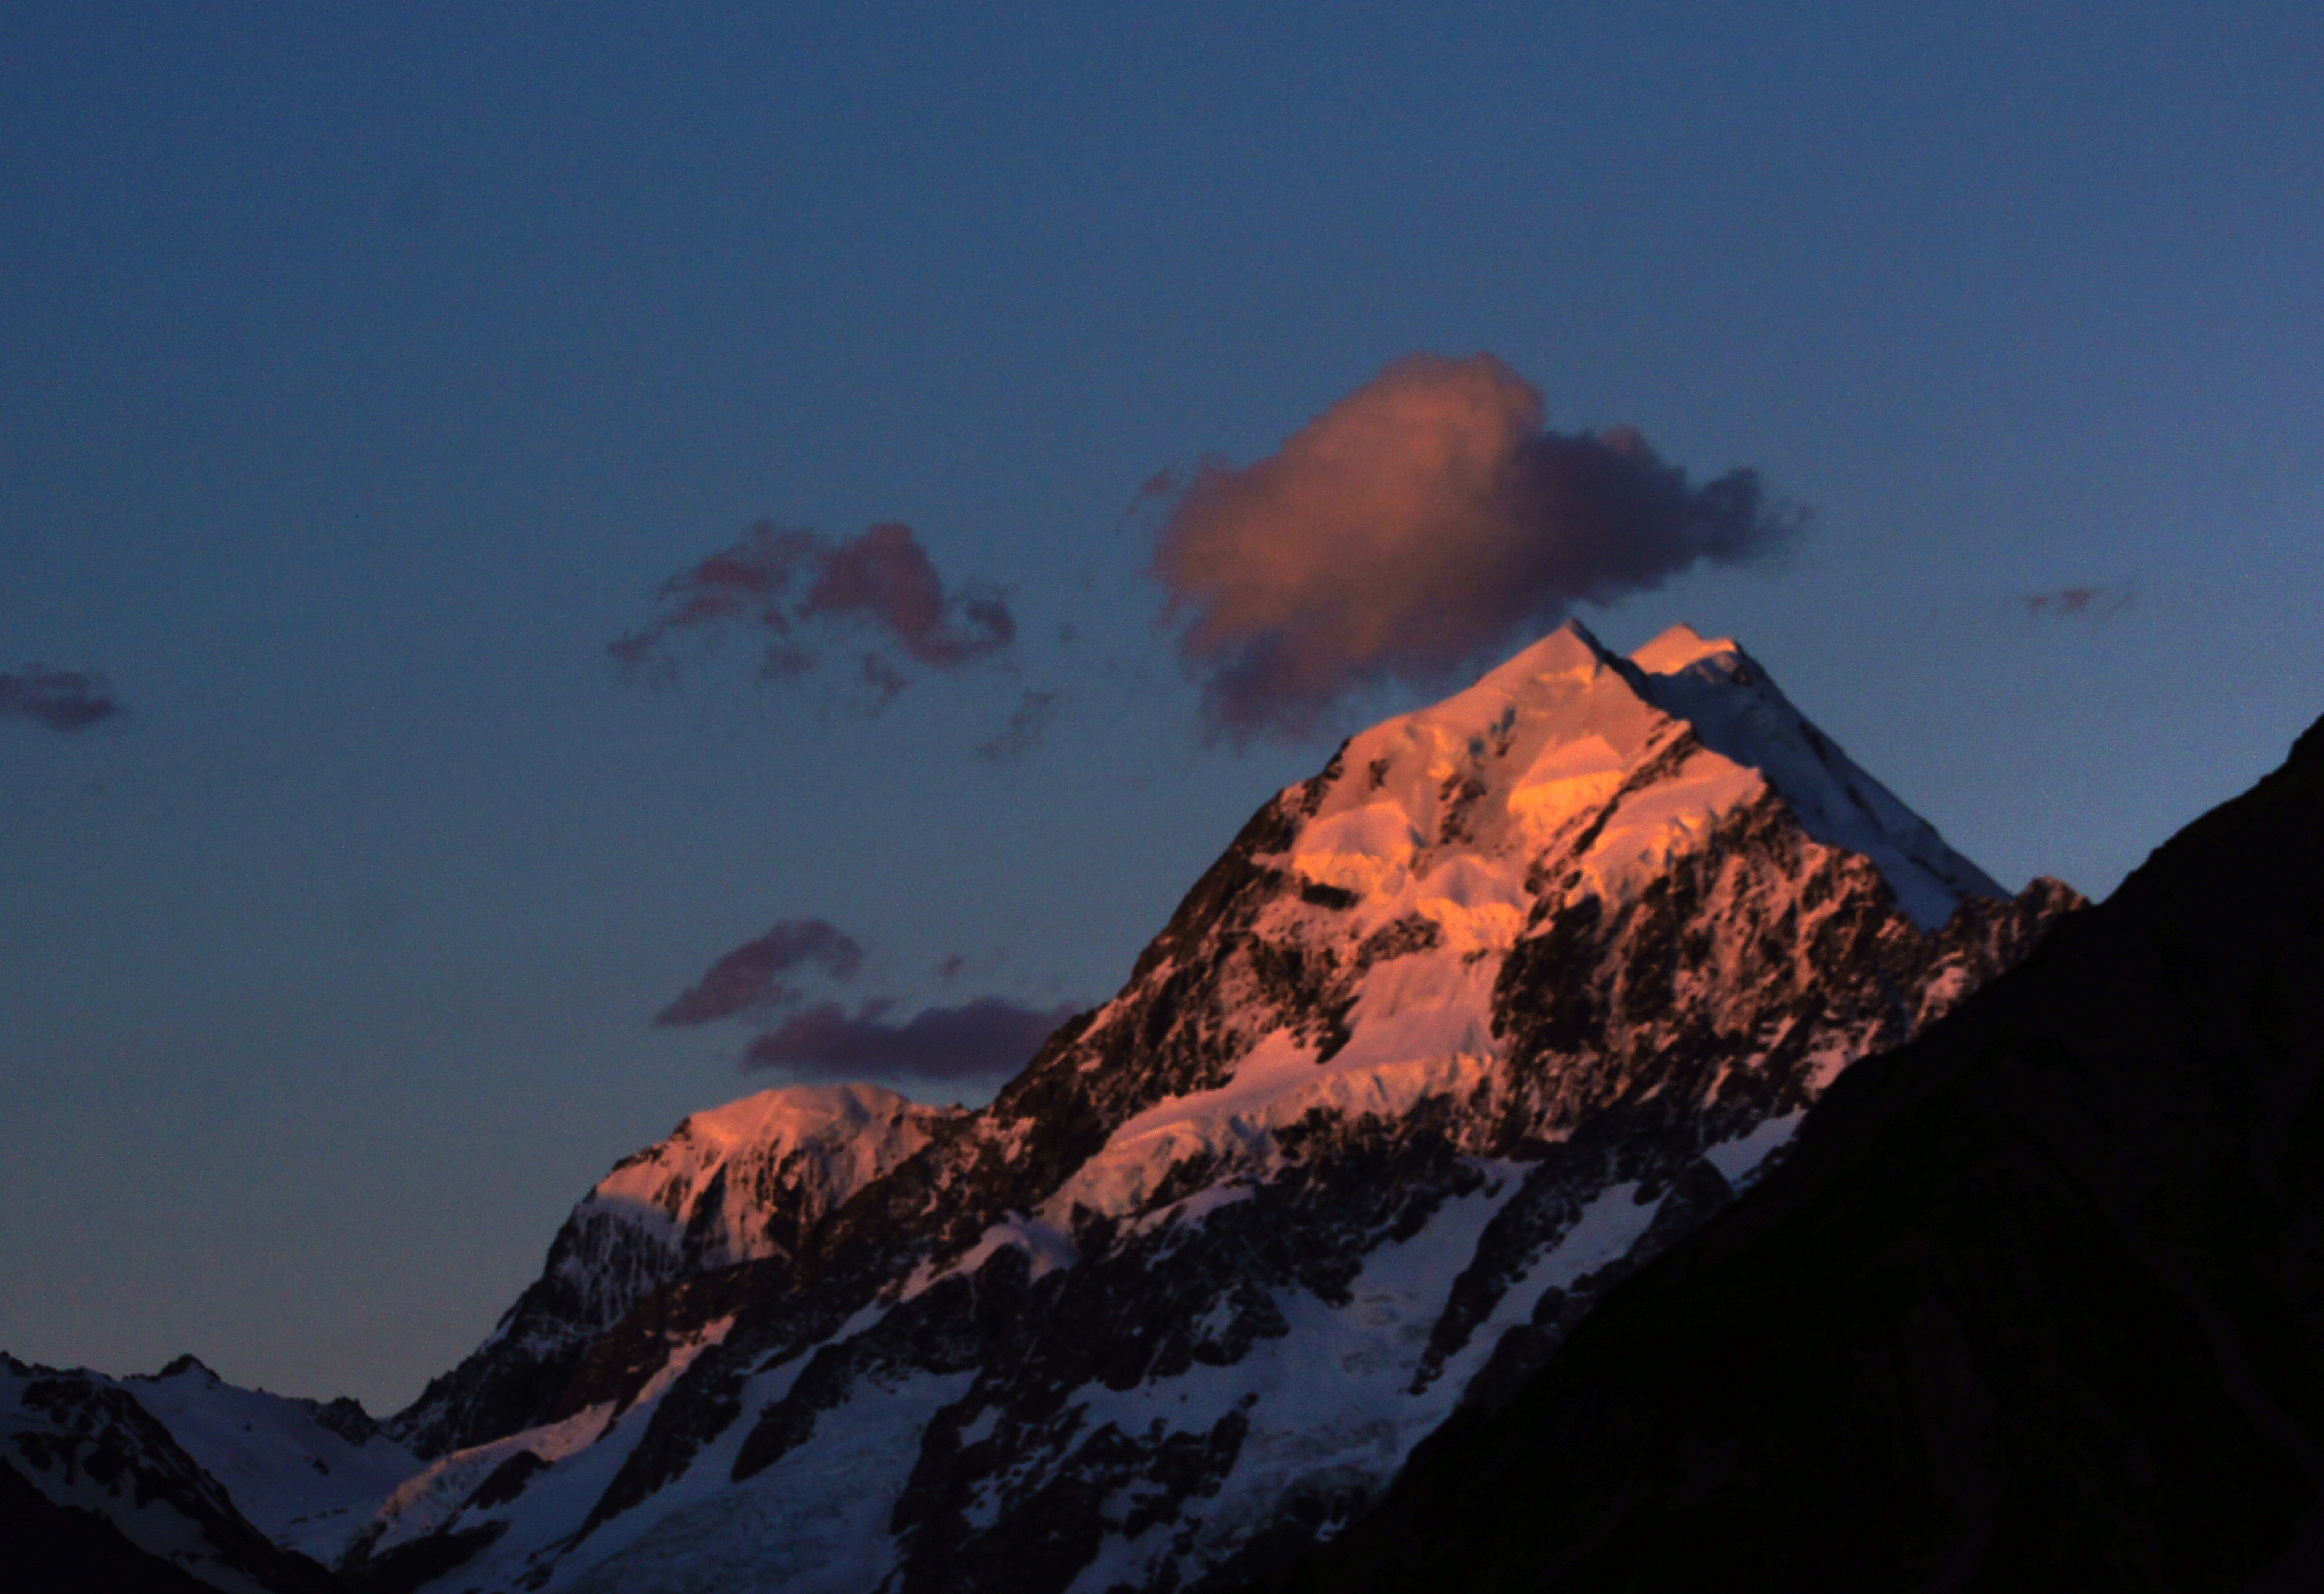
mountain, cloud, sunrise, sunset, dawn, mountain range, dusk, ridge, summit, mountains, newzealand, plateau, mountcooknationalpark, mountcook, aorakimountcook, southernalpsnewzealand, mountcooksunset, grandpacifictours, aoraki, landform, geographical feature, mountainous landforms, geological phenomenon